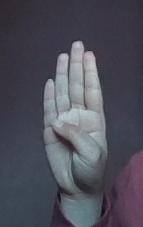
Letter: kaaf